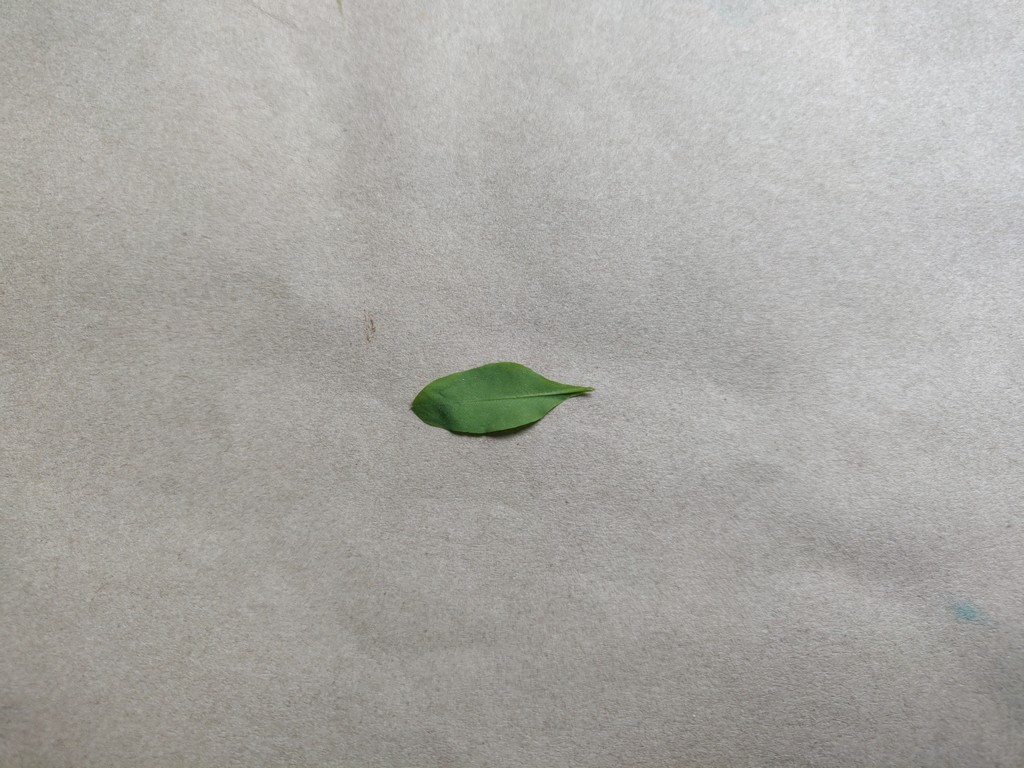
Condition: Healthy
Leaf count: single
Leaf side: back